The Primitive Lover

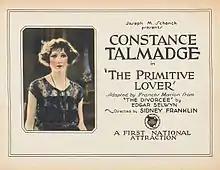
Lobby card

The Primitive Lover is a 1922 American silent drama film produced by and starring Constance Talmadge and distributed by Associated First National (later First National Pictures). Sidney A. Franklin served as the director of the movie and Frances Marion wrote the scenario based on a play, "The Divorcee", by Edgar Selwyn. This film survives and has been released on DVD.